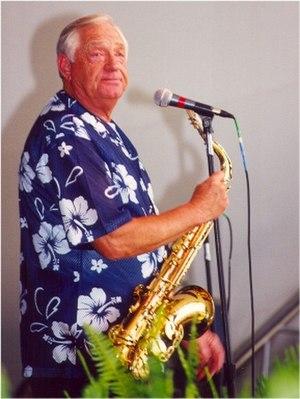
Homer Louis "Boots" Randolph III est un saxophoniste américain connu en particulier pour son tube Yakety Sax sorti en 1963.